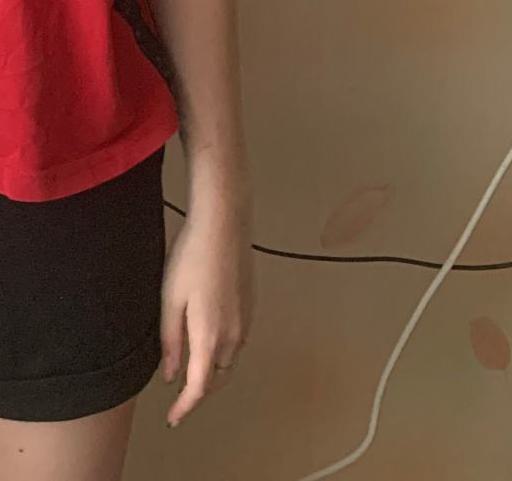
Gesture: no_gesture